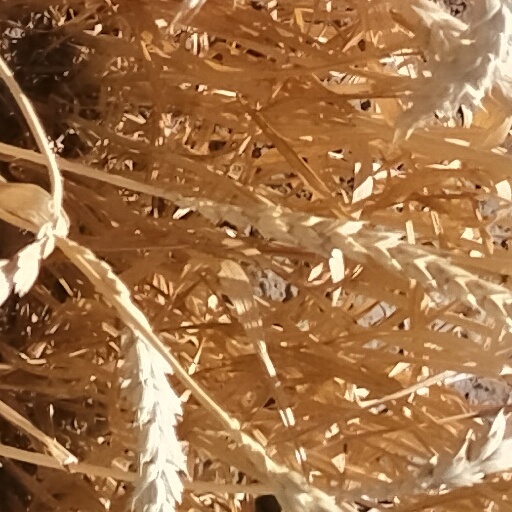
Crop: wheat